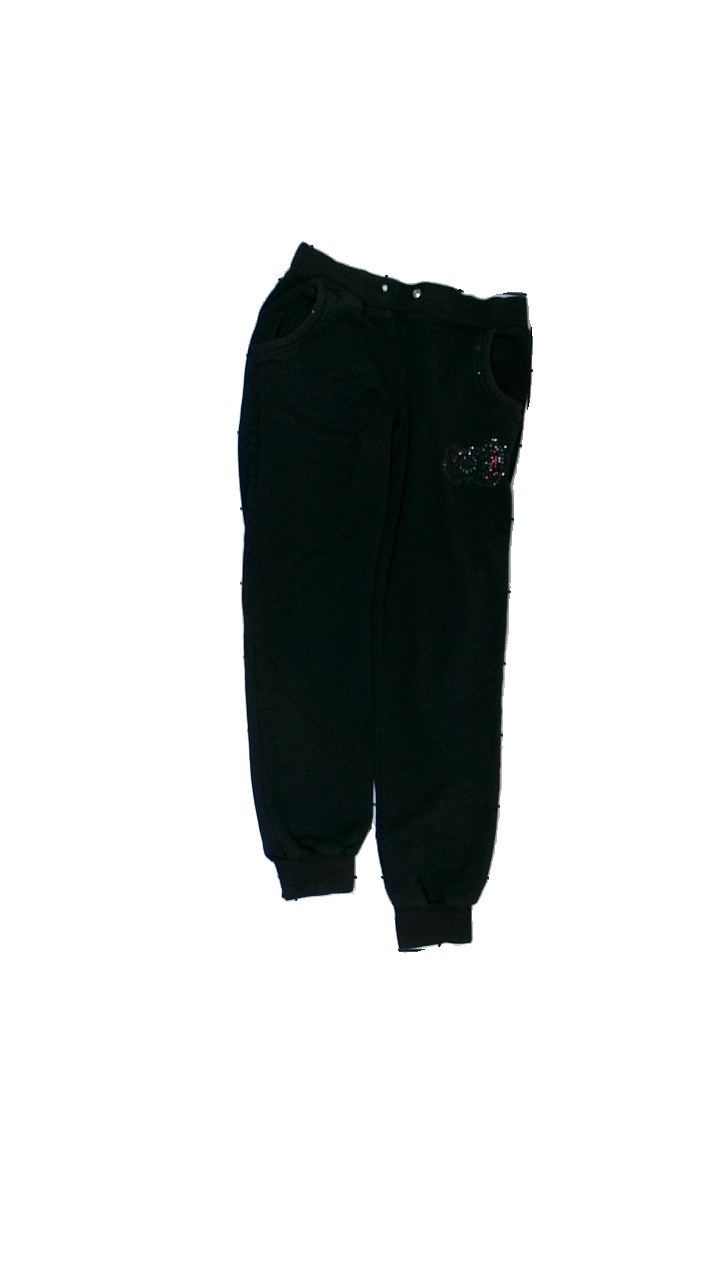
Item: Trousers (Ladies)
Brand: Hello Kitty
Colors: Black
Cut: Regular
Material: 100% cotton
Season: All
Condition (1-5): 2
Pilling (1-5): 3
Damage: stained
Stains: Minor
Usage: Export
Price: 50-100